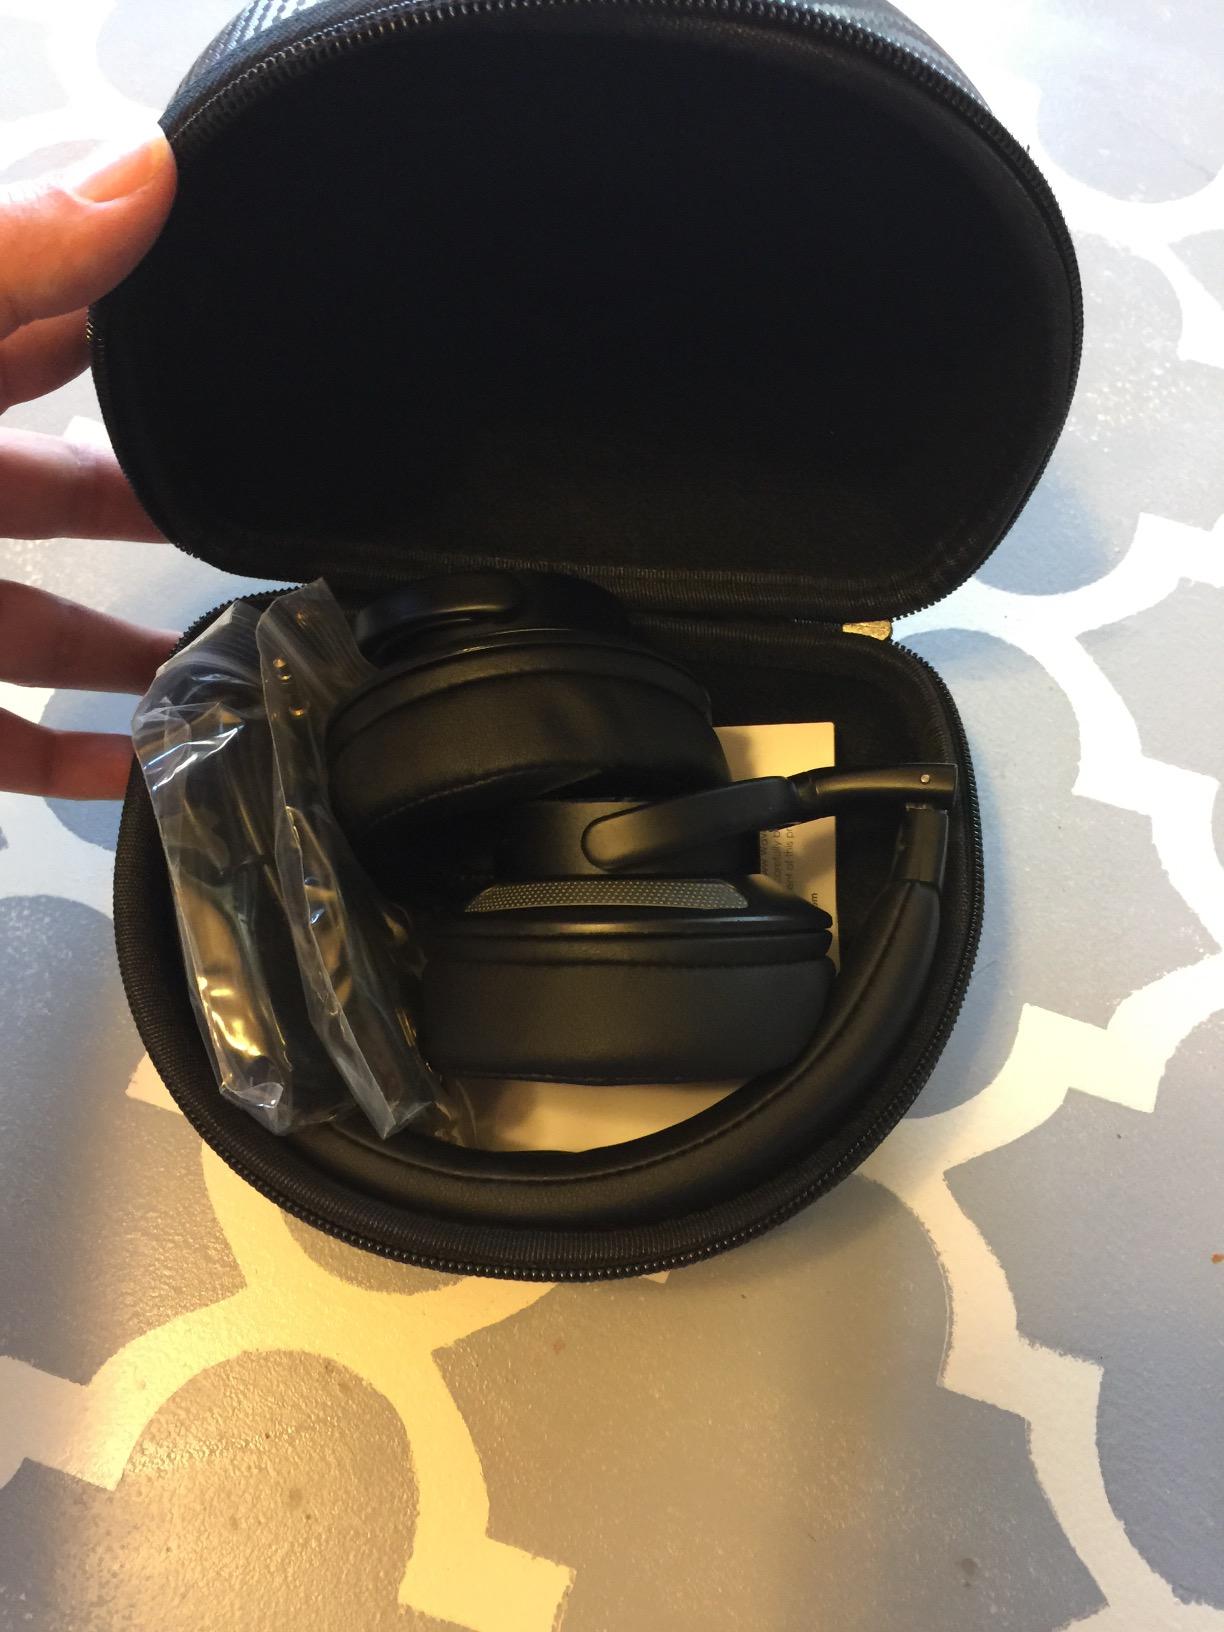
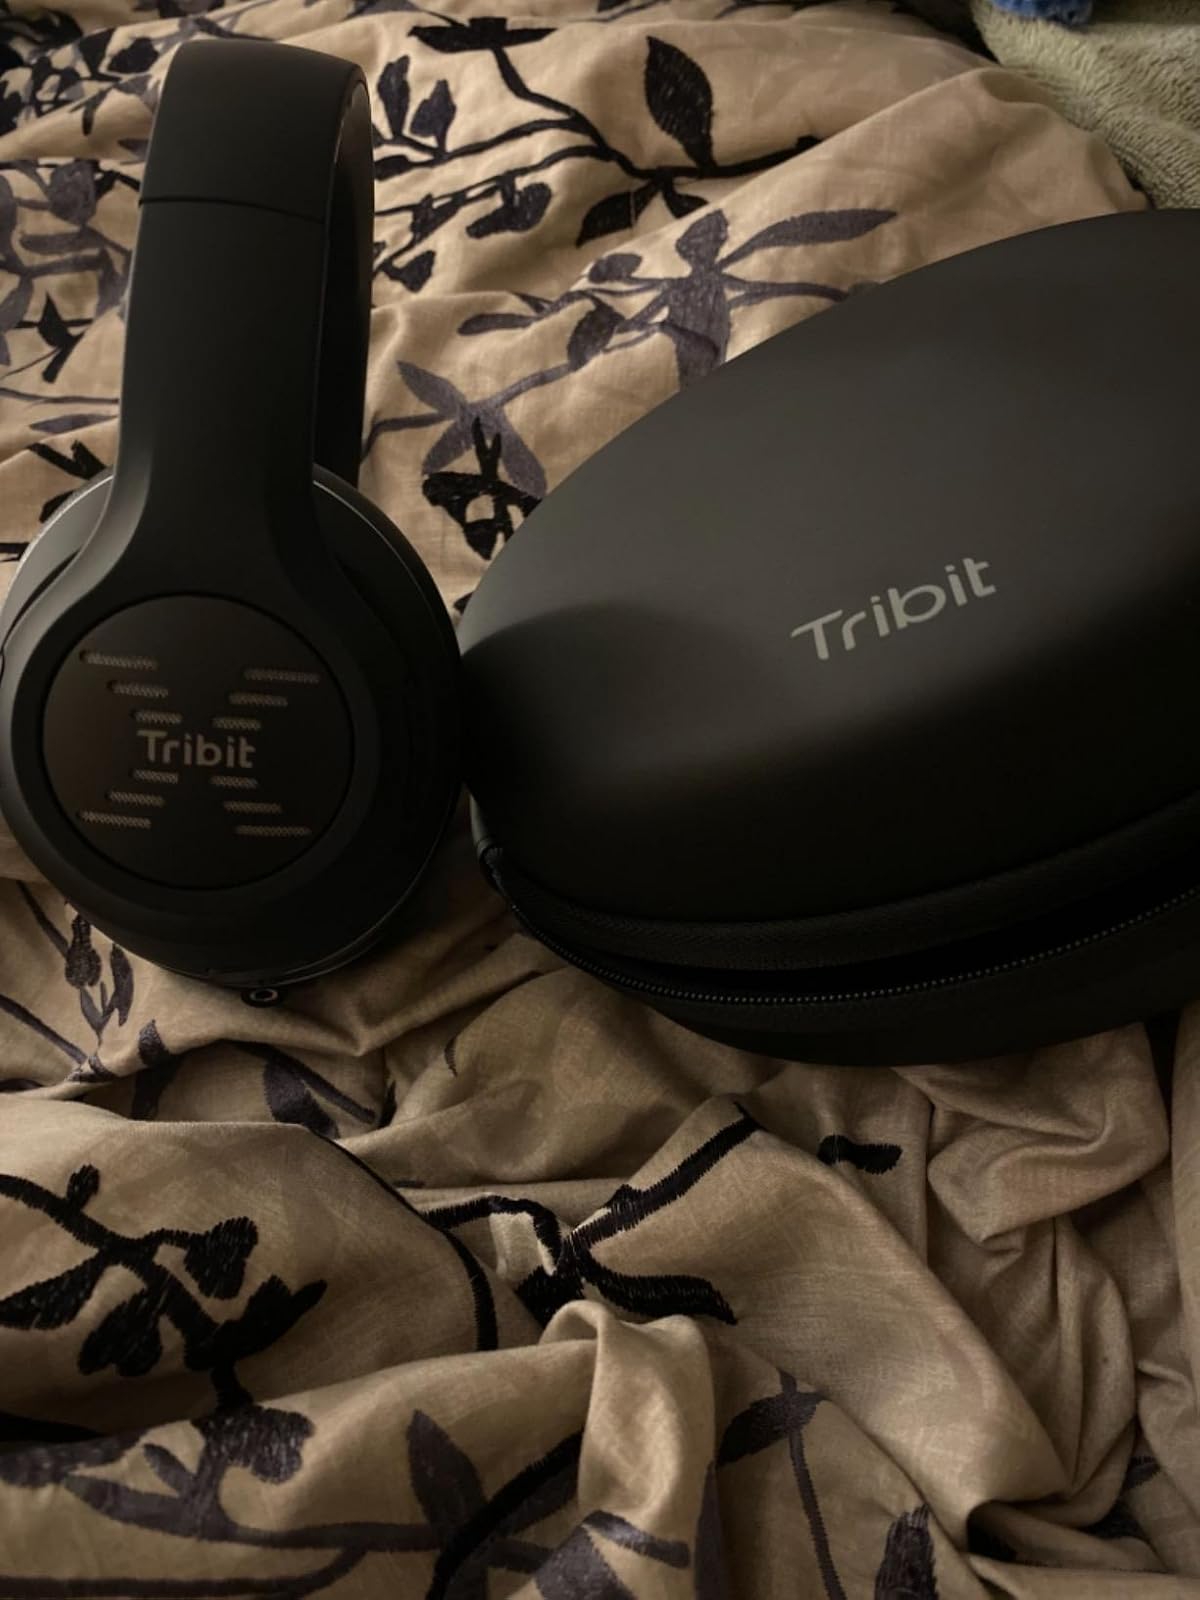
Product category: headphones
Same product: no